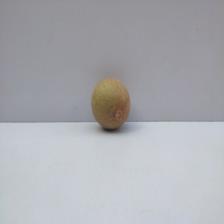
Size: Small